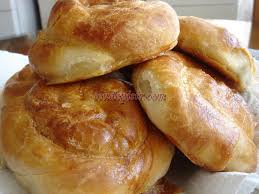
Yemek: borek